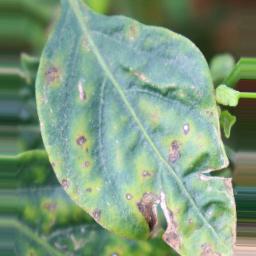
Label: cercospora